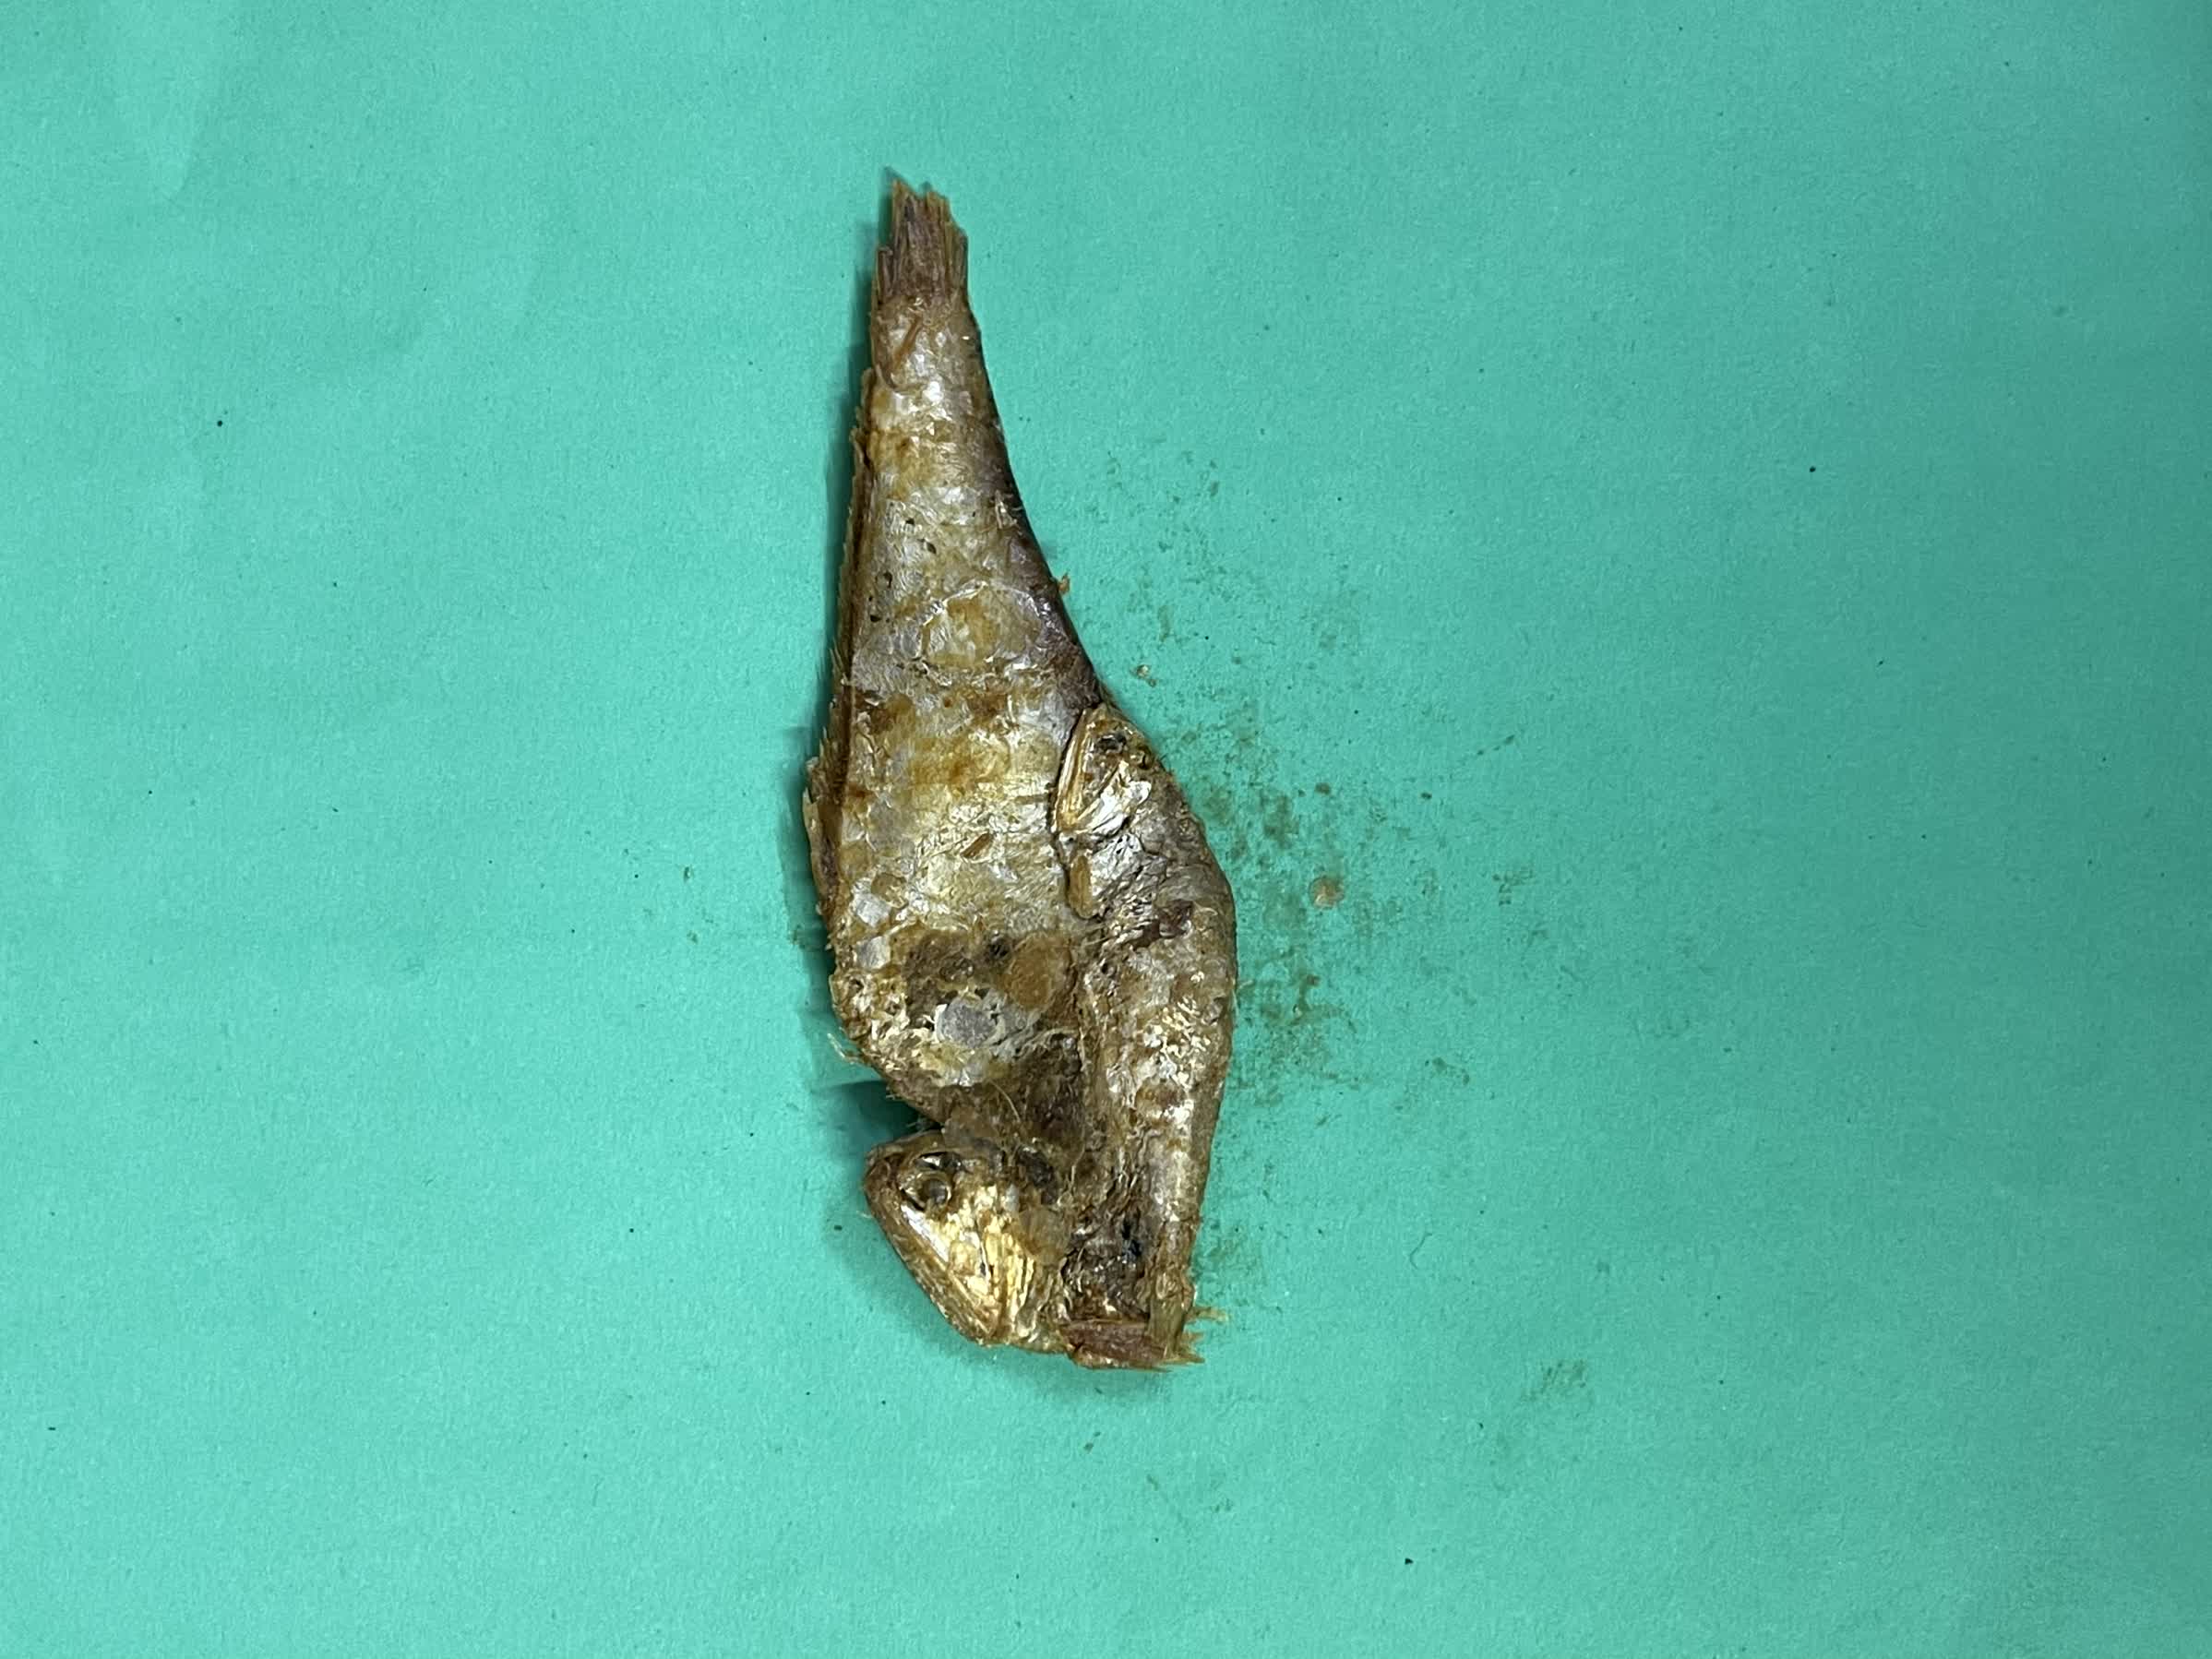
Species: Bashpata